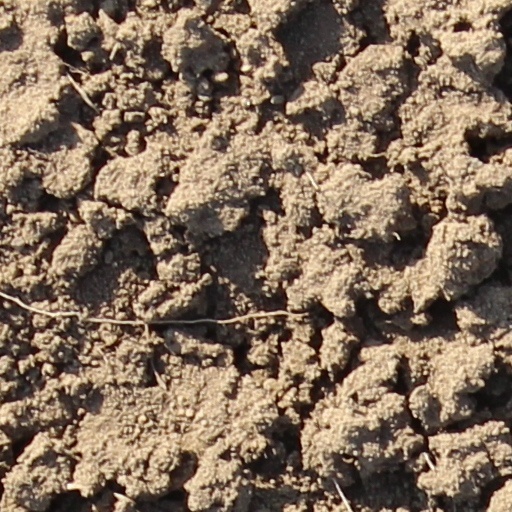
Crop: wheat